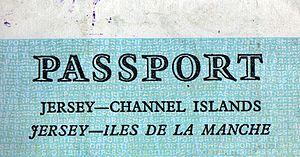
Les îles Anglo-Normandes, ou îles de la Manche, sont un ensemble d'îles situées dans la Manche, à l’ouest de la péninsule du Cotentin. Saint Hélier, la capitale de Jersey, ne se trouve qu'à trente kilomètres du littoral normand. Autrefois appelées archipel Normand, elles sont la partie insulaire du duché historique de Normandie et constituent aujourd'hui avec leurs eaux territoriales une enclave dans la zone économique exclusive française inaccessible par les eaux internationales.